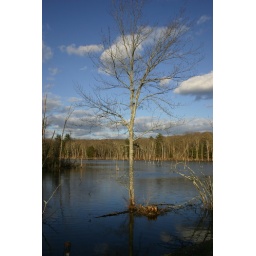
tree in water